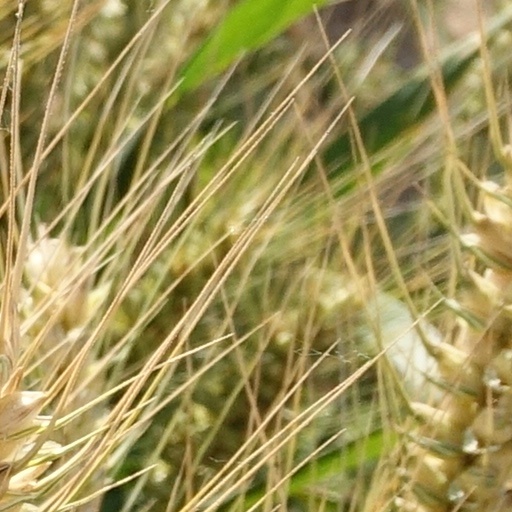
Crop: wheat